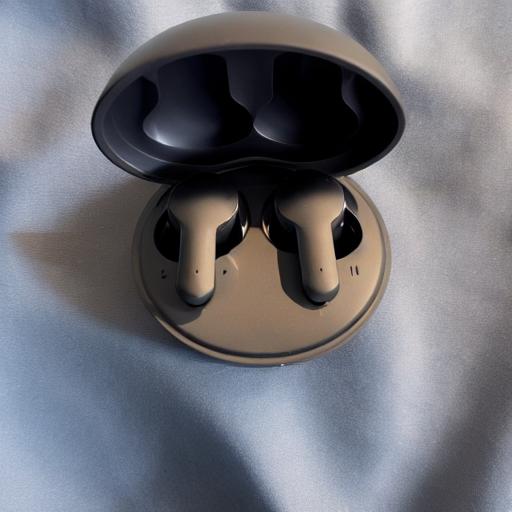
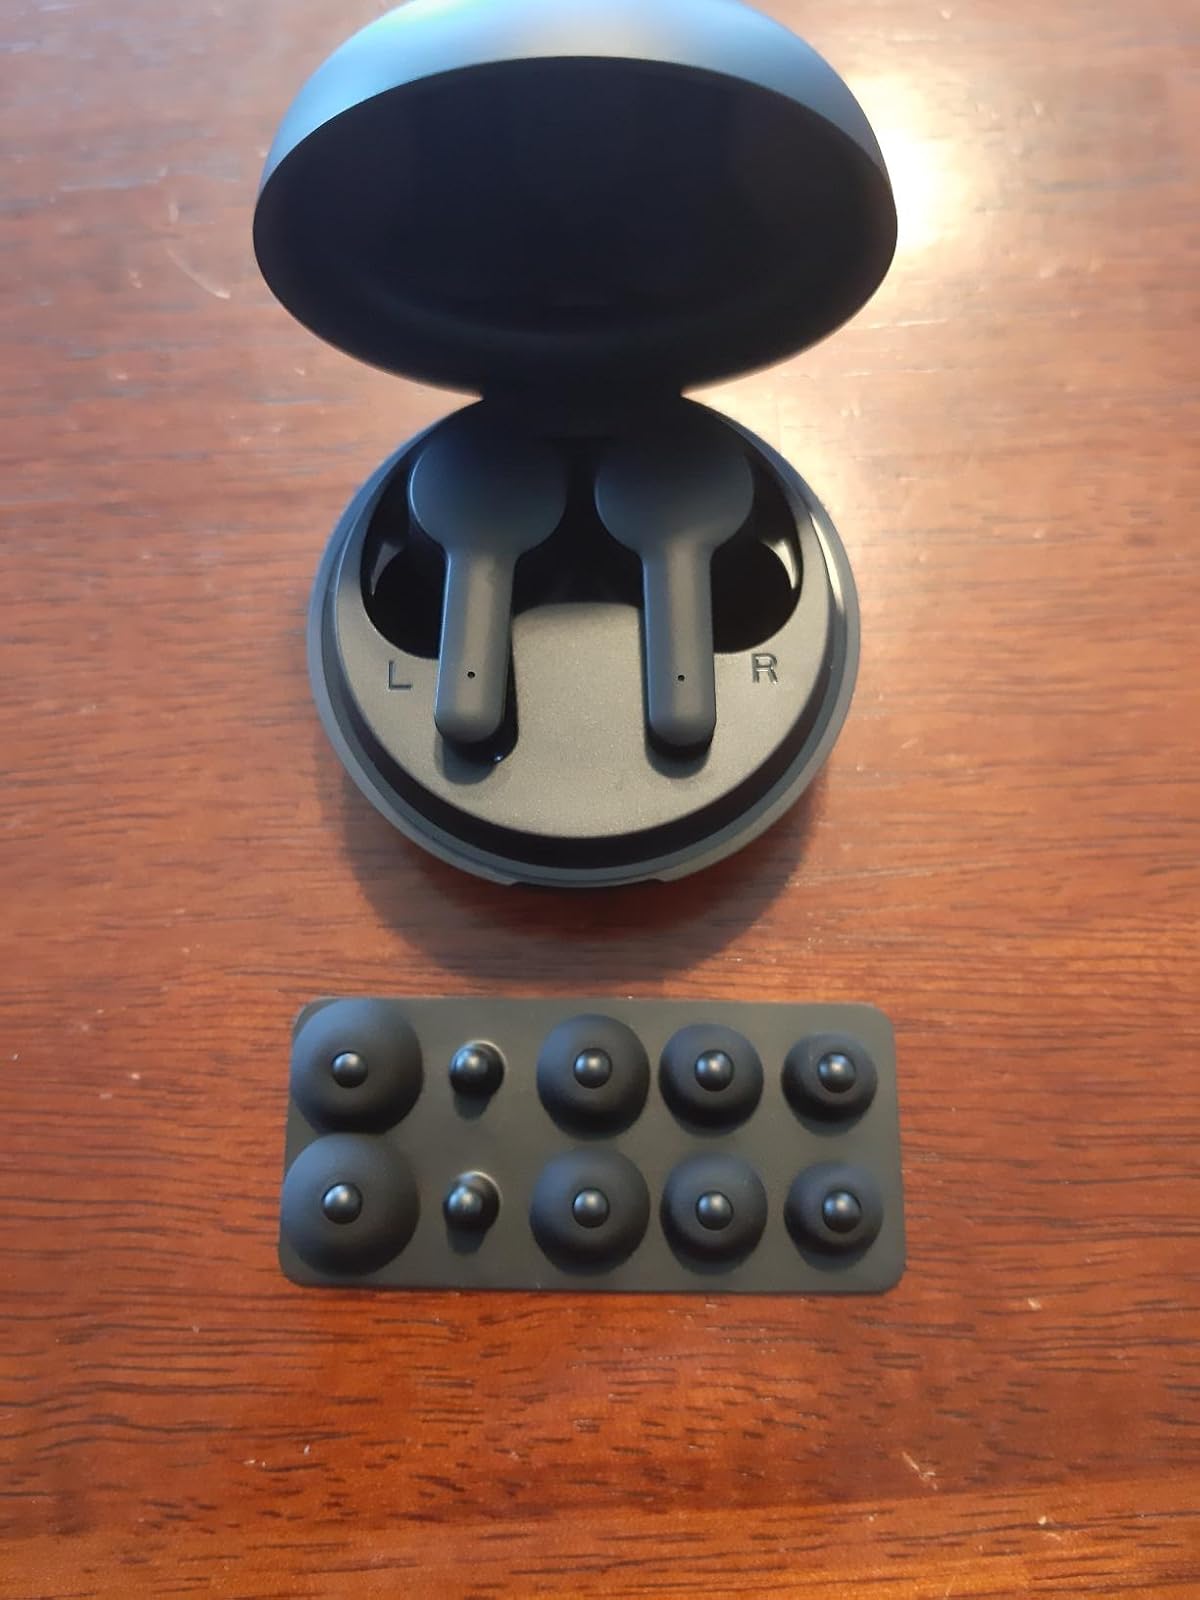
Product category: earbuds
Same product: no